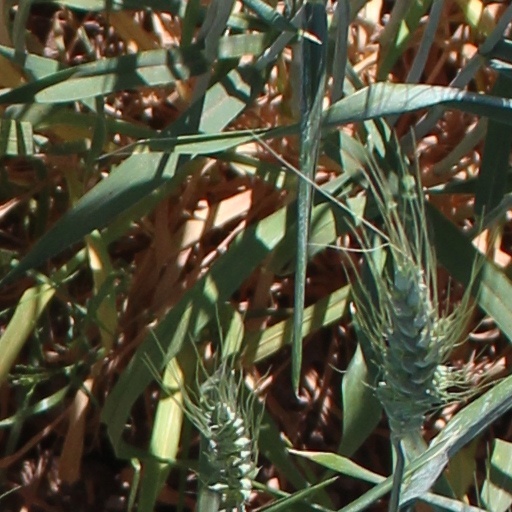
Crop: wheat